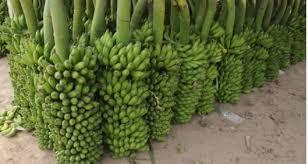
Hapa ni soko ya kuuza na kununua migomba ya ndizi. Ndizi hizi ni za kijani kibichi bado hazijaiva. Ndizi hizi zimepangwa kwa mpangilio sambamba.